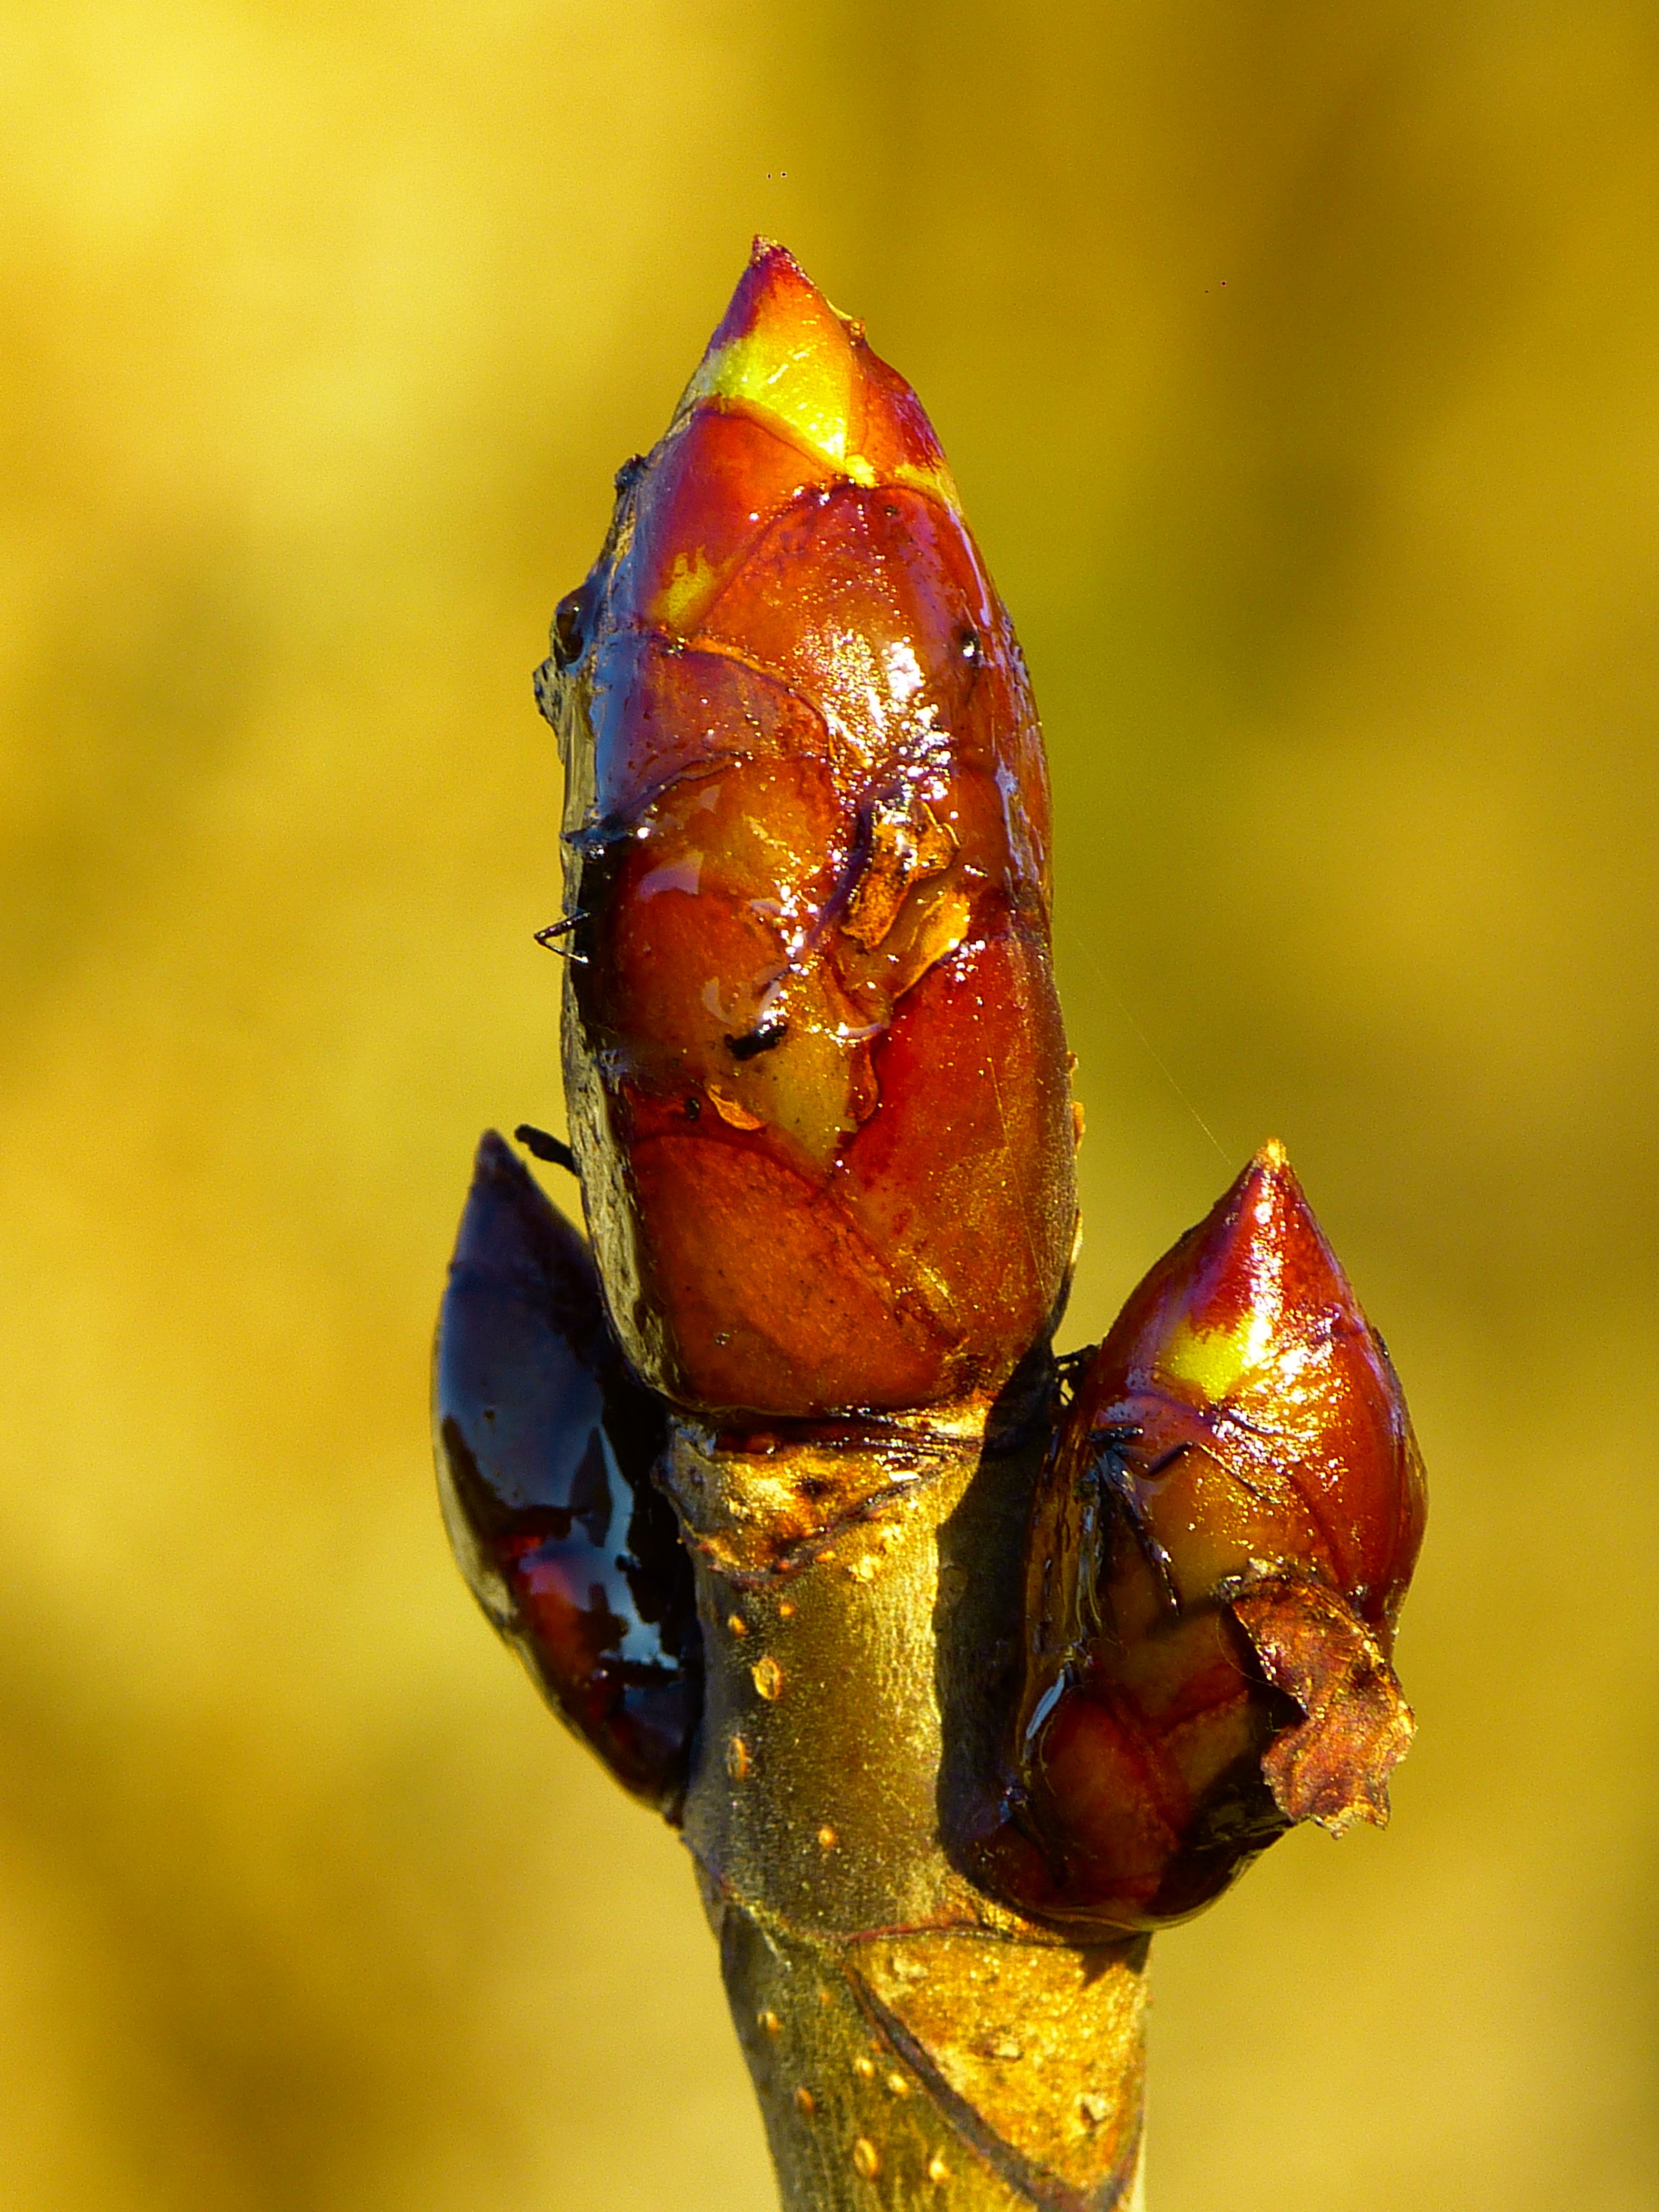
tree, nature, branch, plant, photography, leaf, flower, spring, produce, insect, autumn, brown, flora, fauna, invertebrate, close up, bud, chestnut, macro photography, chestnut bud, plant stem